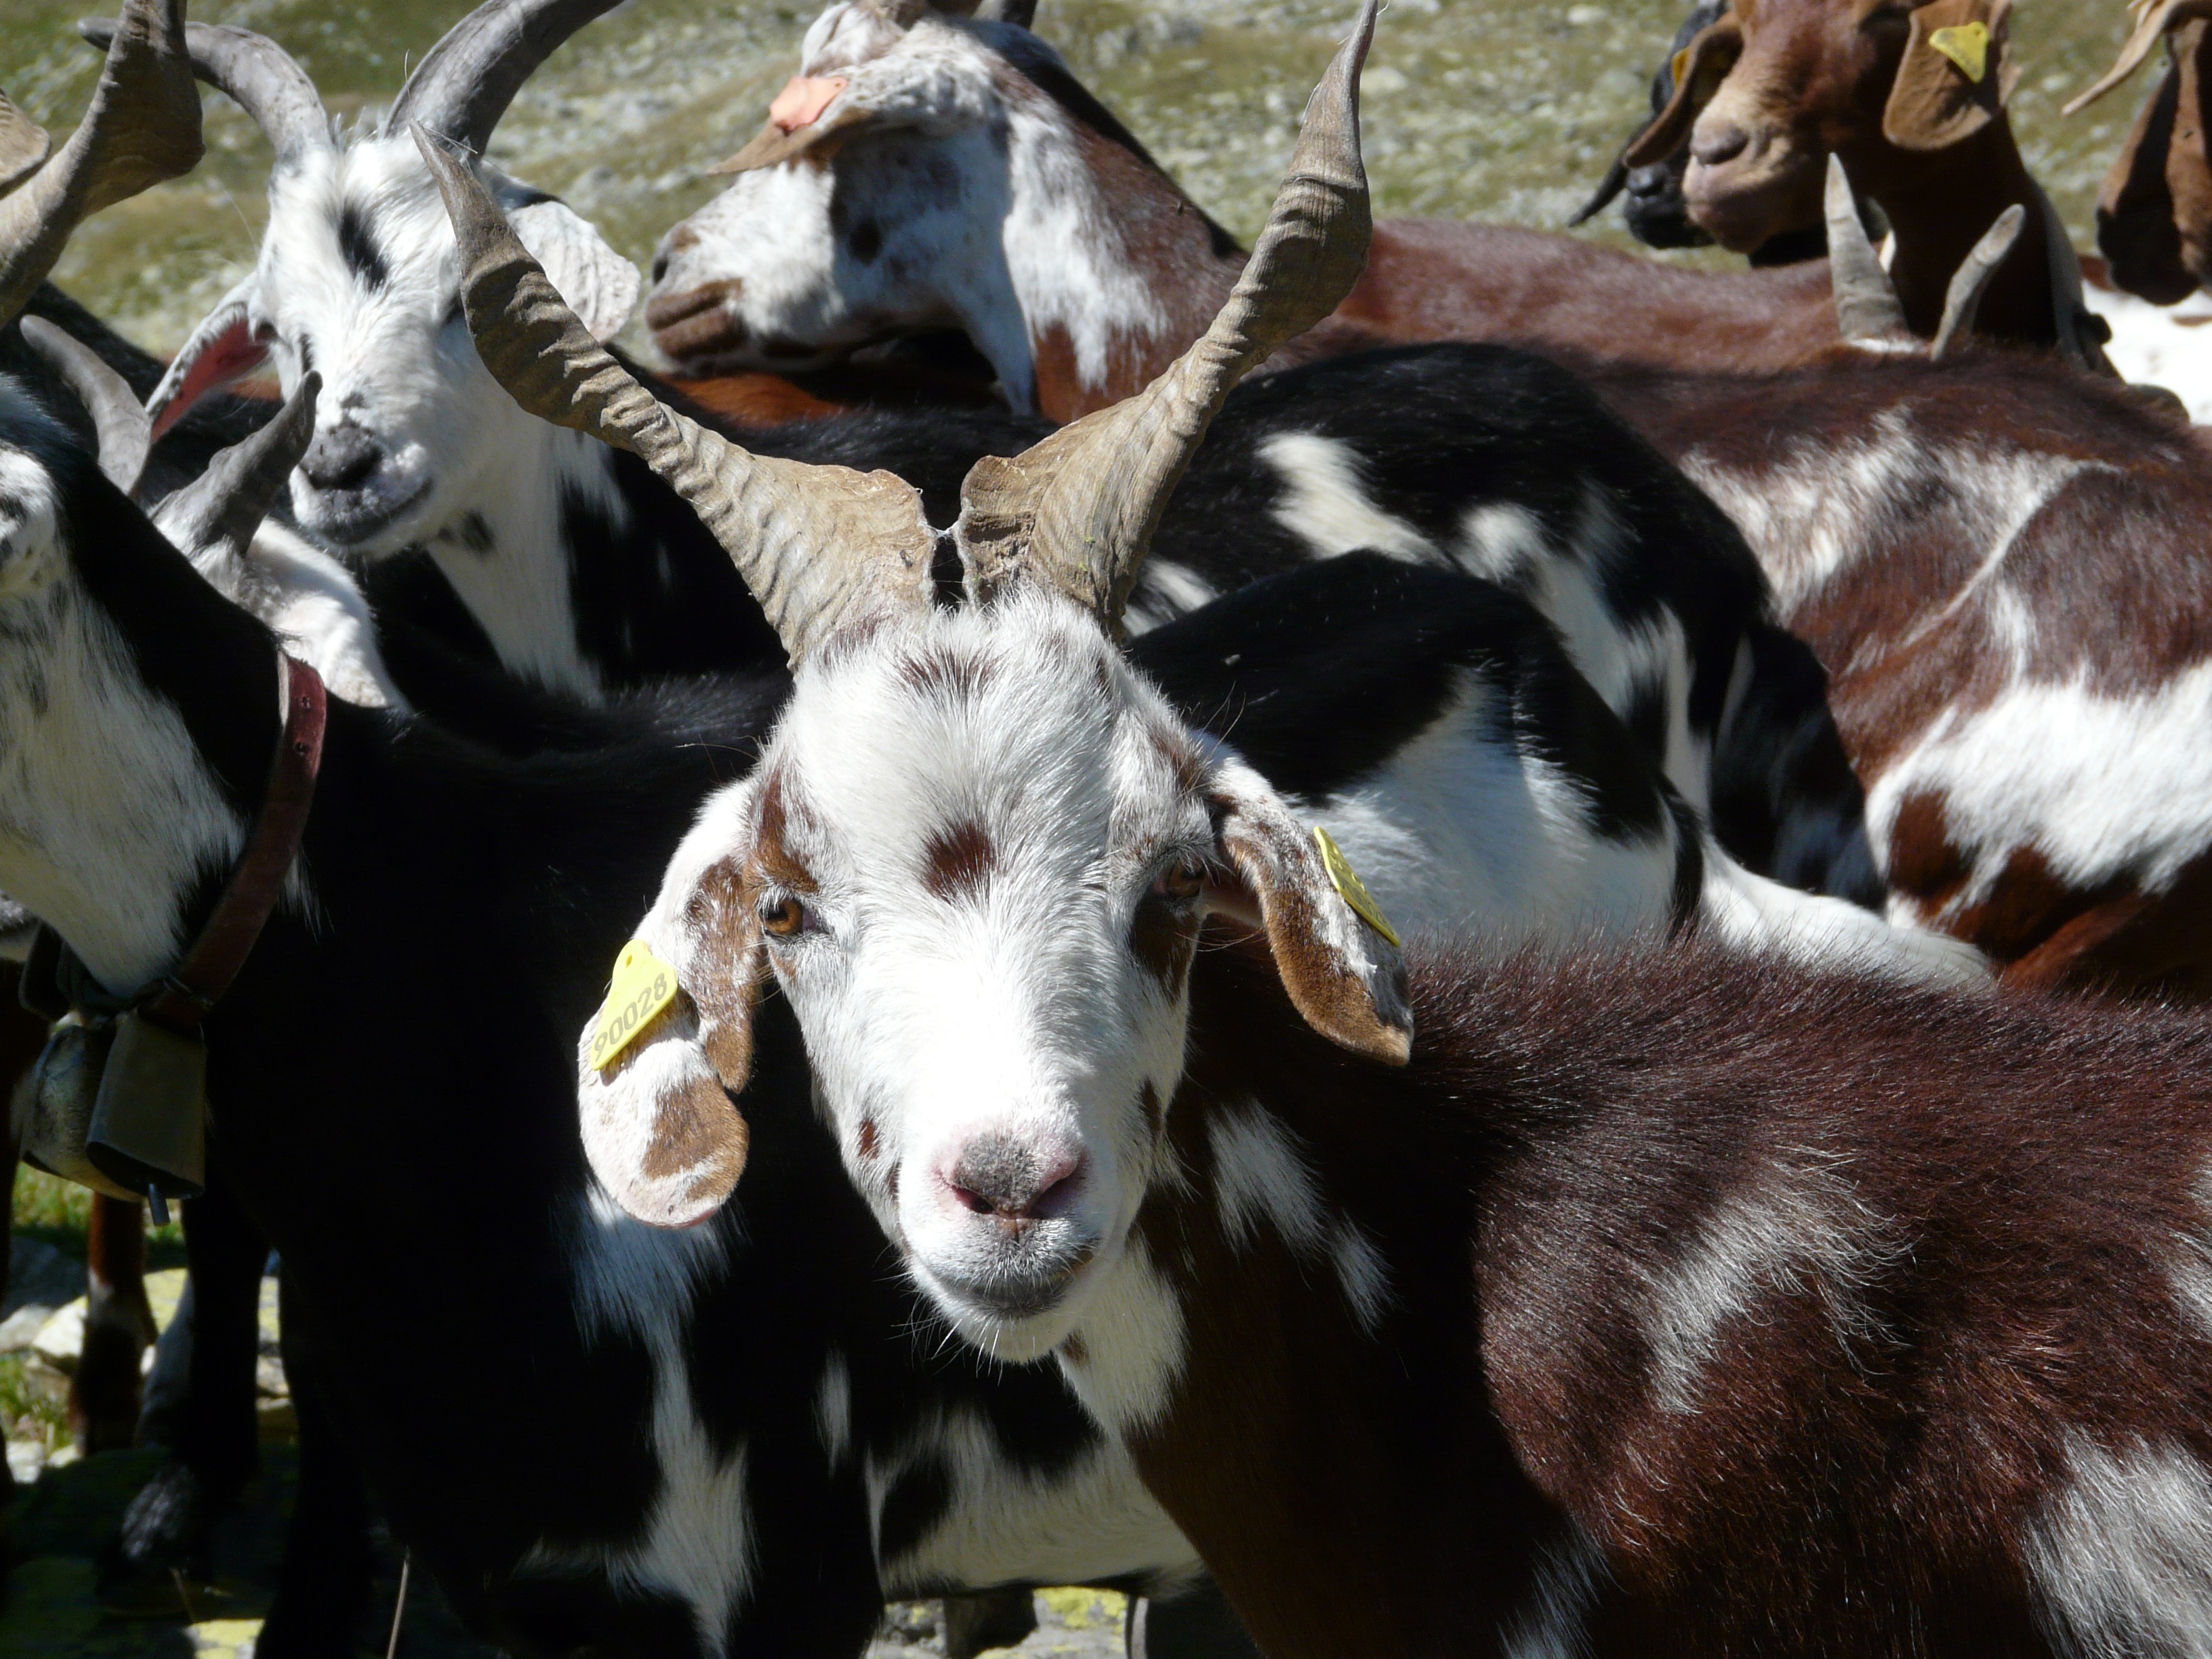
nature, mountain, goat, herd, pasture, mammal, goats, alps, vertebrate, dairy, dairy cow, cattle like mammal, cow goat family